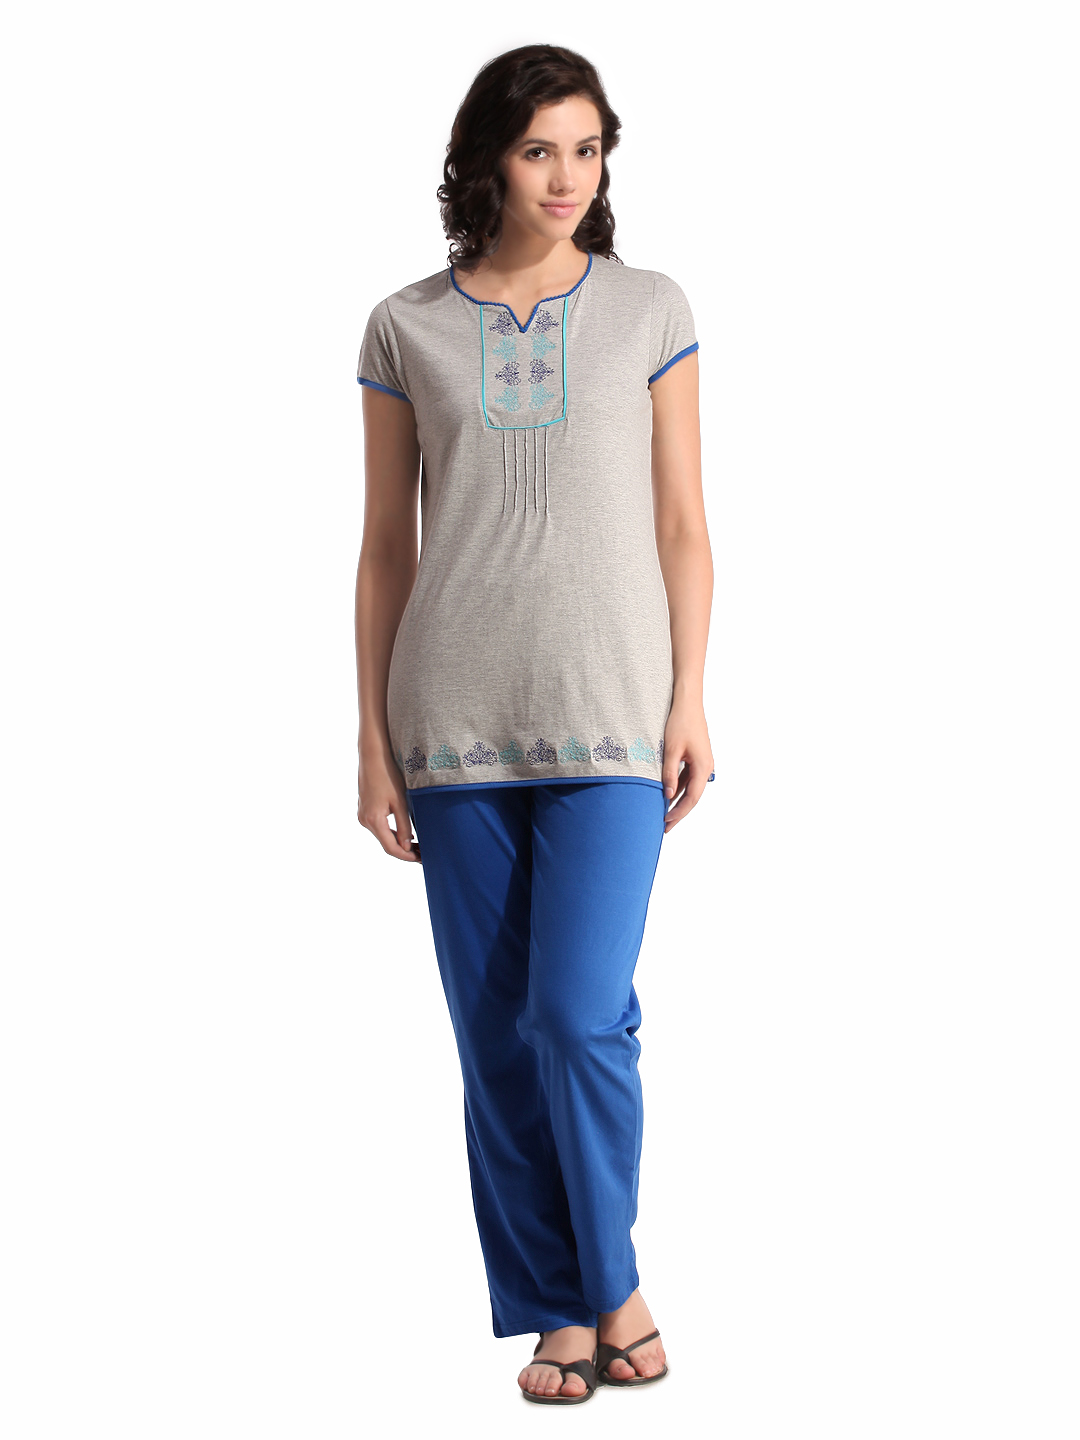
SDL by Sweet Dreams Women Grey & Blue Night suits
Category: Apparel / Loungewear and Nightwear / Night suits
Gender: Women
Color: Grey
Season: Summer 2017
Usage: Casual